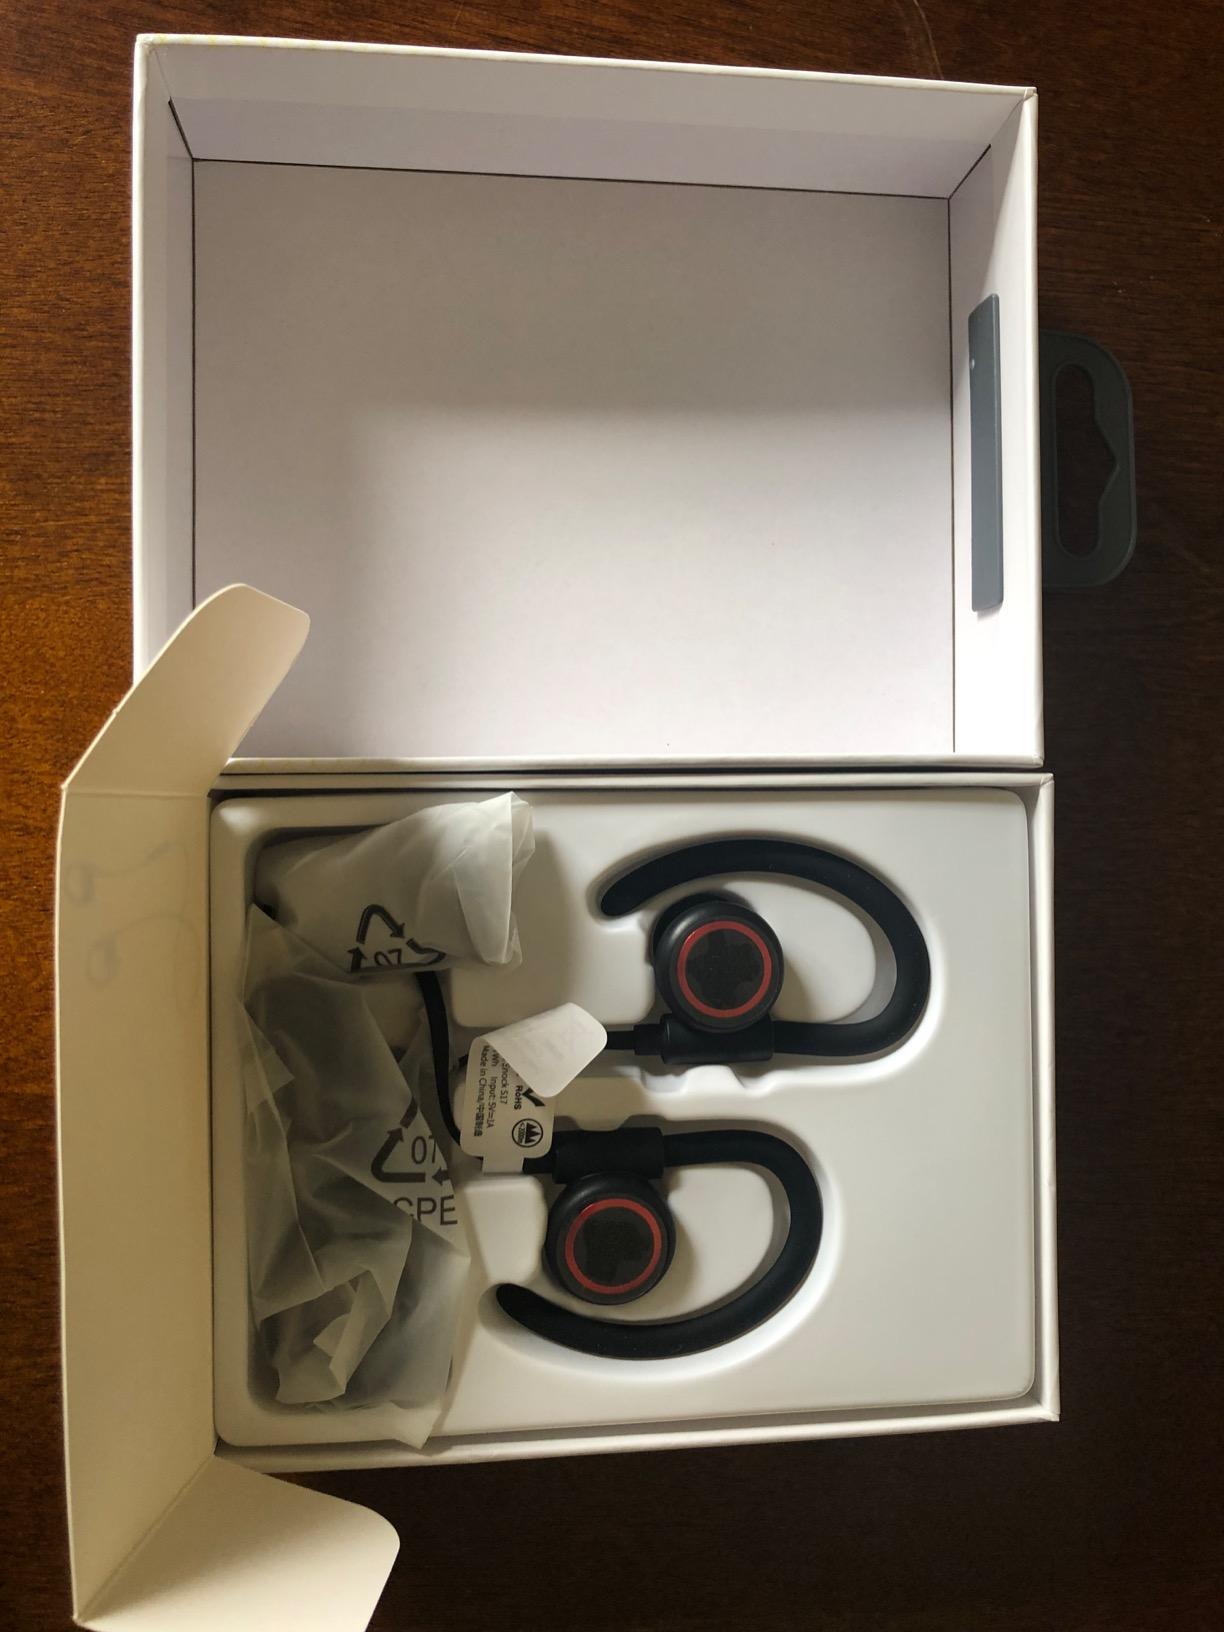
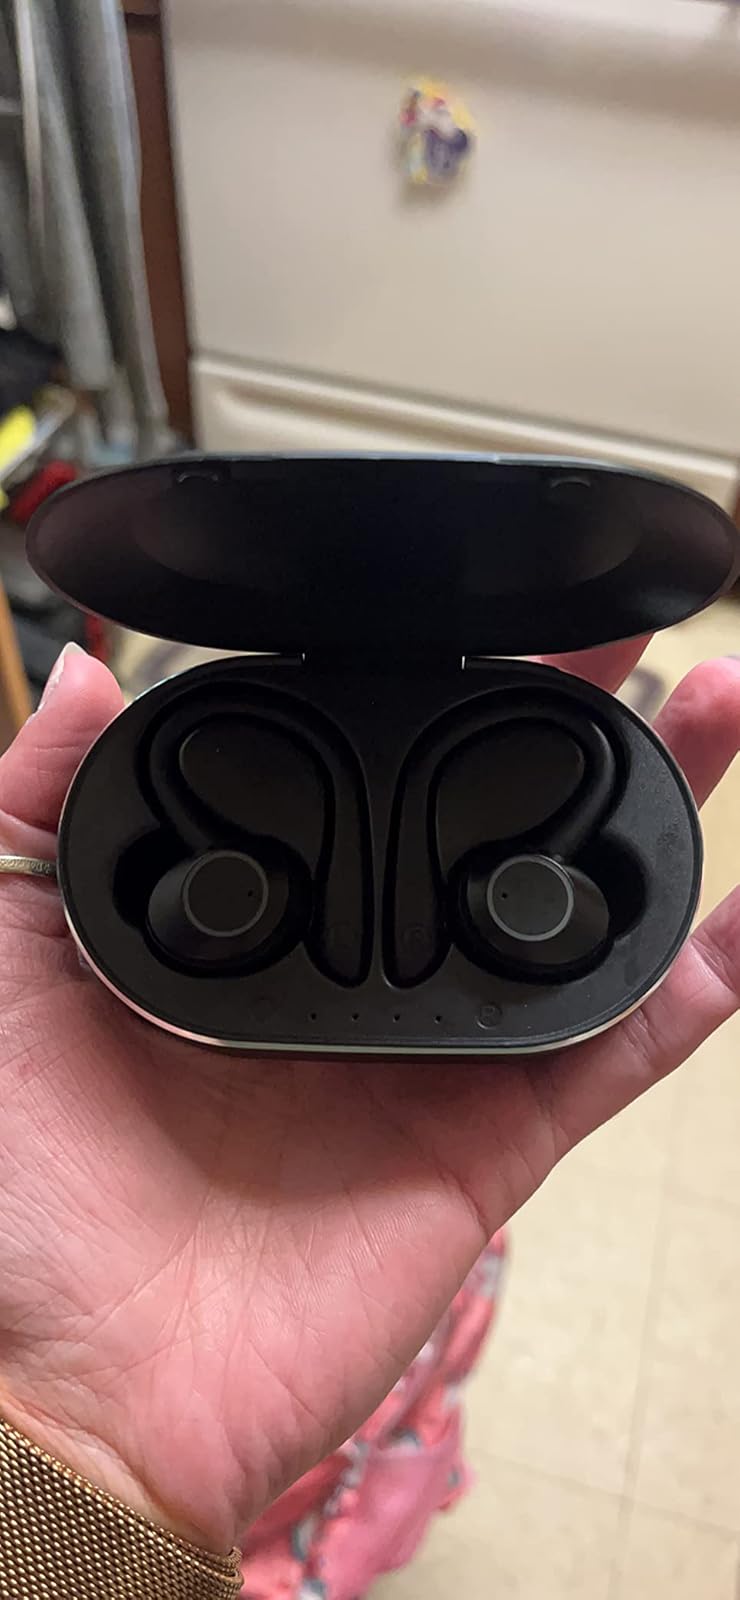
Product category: earbuds
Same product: no